TV listings

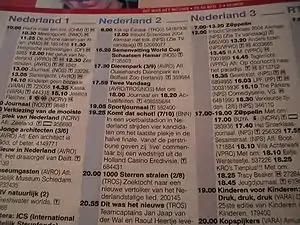
A page from a Dutch TV guide

TV listings (television listings, also sometimes called a TV guide or program/programme guide) are a printed or electronic timetable of television programs. Often intended for consumer use, these provide information concerning programming scheduled to be broadcast on various television channels available to the reader – either via terrestrial, free-to-air, cable, satellite or over-the-top MVPD – indicating at what time and on what channel they are due to be broadcast over a period usually encompassing about seven- to 14-days in advance.